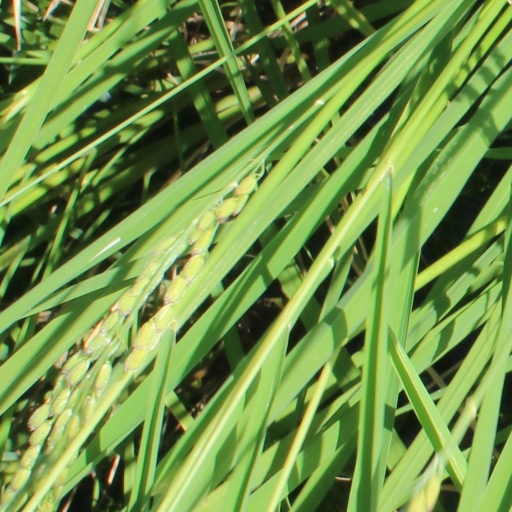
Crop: rice